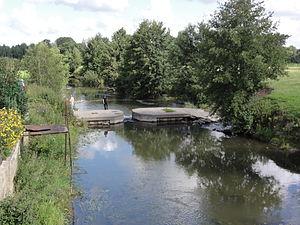
Taisnières-en-Thiérache (Nord, Fr) l'Helpe Majeure
Taisnières-en-Thiérache est une commune française située dans le département du Nord, en région Hauts-de-France.
L’Helpe Majeure est une rivière belge et française, affluent de la Sambre, donc sous-affluent de la Meuse. Si la quasi-totalité de son cours de 70 kilomètres se situe sur le territoire français, sa source et près du tiers de son bassin versant sont en revanche localisés en Belgique.